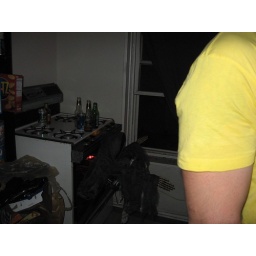
Dead person in the oven